Open bolt

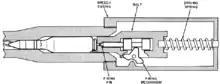
Schematic of an Advanced Primer Ignition blowback operation that works by striking the cartridge as its moving forward before it is fully chambered. The forward inertia of the bolt and firing from an open bolt position enables handling of higher pressure ammunition, although it requires the use of rebated rim cartridges

An open-bolt weapon will typically have a higher rate of automatic fire than a comparable closed-bolt weapon as the bolt simply needs to return forwards in order for the weapon to fire again, while a closed-bolt design has the additional step of the hammer striking the firing pin. Having a higher fire rate can be both an advantage and disadvantage depending on the situation. For handheld weapons, typically a lower rate of fire is desirable, as this will conserve ammunition and help keep the level of recoil more manageable. For vehicle-mounted weapons or fixed emplacements, however, a higher rate of fire is often desirable. In these situations, ammunition and recoil are less of a concern and the higher rate of fire will increase the likelihood of a round hitting the target, particularly when employed against fast-moving targets such as aircraft.